Kansai dialect

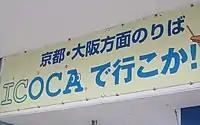
A signboard written in Kansai dialect at Kusatsu Station in Kusatsu, Shiga. The message, "ICOCA de iko ka!", translates as "Let's go with ICOCA!" ICOCA is a rechargeable contactless smart card. Its name is a play on the Kansai phrase ""iko ka!"" ("Let's go!").

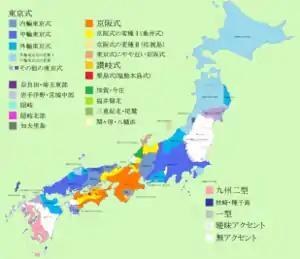
Map of Japanese pitch accents. The Kyoto-Osaka type accent is used in the orange area while the Tokyo type accent is used in the blue area.

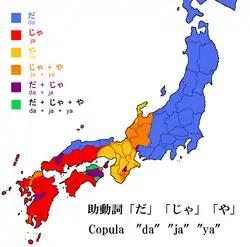
"Ya" is used mainly in the zone colored in yellow.

The pitch accent in Kansai dialect is very different from the standard Tokyo accent, so non-Kansai Japanese can recognize Kansai people easily from that alone. The Kansai pitch accent is called the Kyoto-Osaka type accent ("Keihan-shiki akusento") in technical terms. It is used in most of Kansai, Shikoku and parts of western Chūbu region. The Tokyo accent distinguishes words only by downstep, but the Kansai accent distinguishes words also by initial tones, so Kansai dialect has more pitch patterns than standard Japanese. In the Tokyo accent, the pitch between first and second morae usually changes, but in the Kansai accent, it does not always.